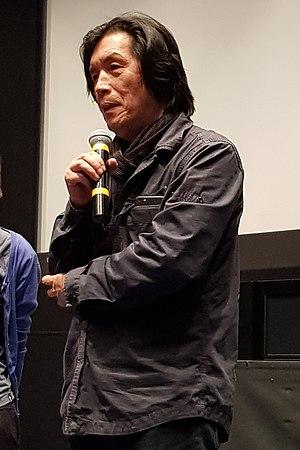
Lee Chang-dong présentant en 2018 son film ""Green Fish"" à la Cinémathèque française."